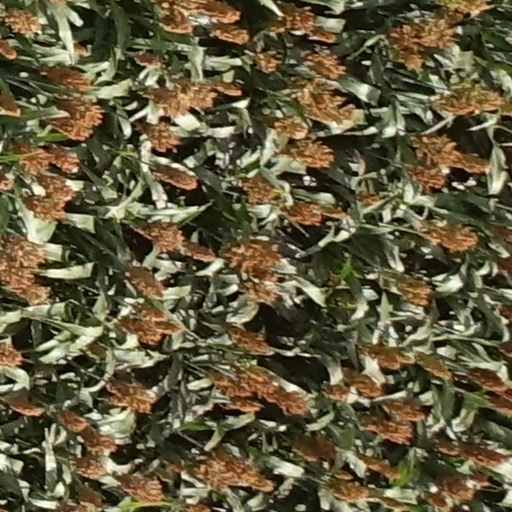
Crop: sorghum